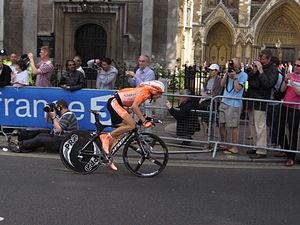
Igor Antón est un coureur cycliste espagnol né le 2 mars 1983 à Galdakao. Il est professionnel entre 2005 et 2018. Il a notamment remporté quatre étapes du Tour d'Espagne et une étape du Tour d'Italie. Grimpeur, il a également terminé deux fois dans le top 10 du Tour d'Espagne et porté le maillot rouge de leader du classement général de cette course pendant cinq jours en 2010.